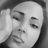
Emotion: neutral